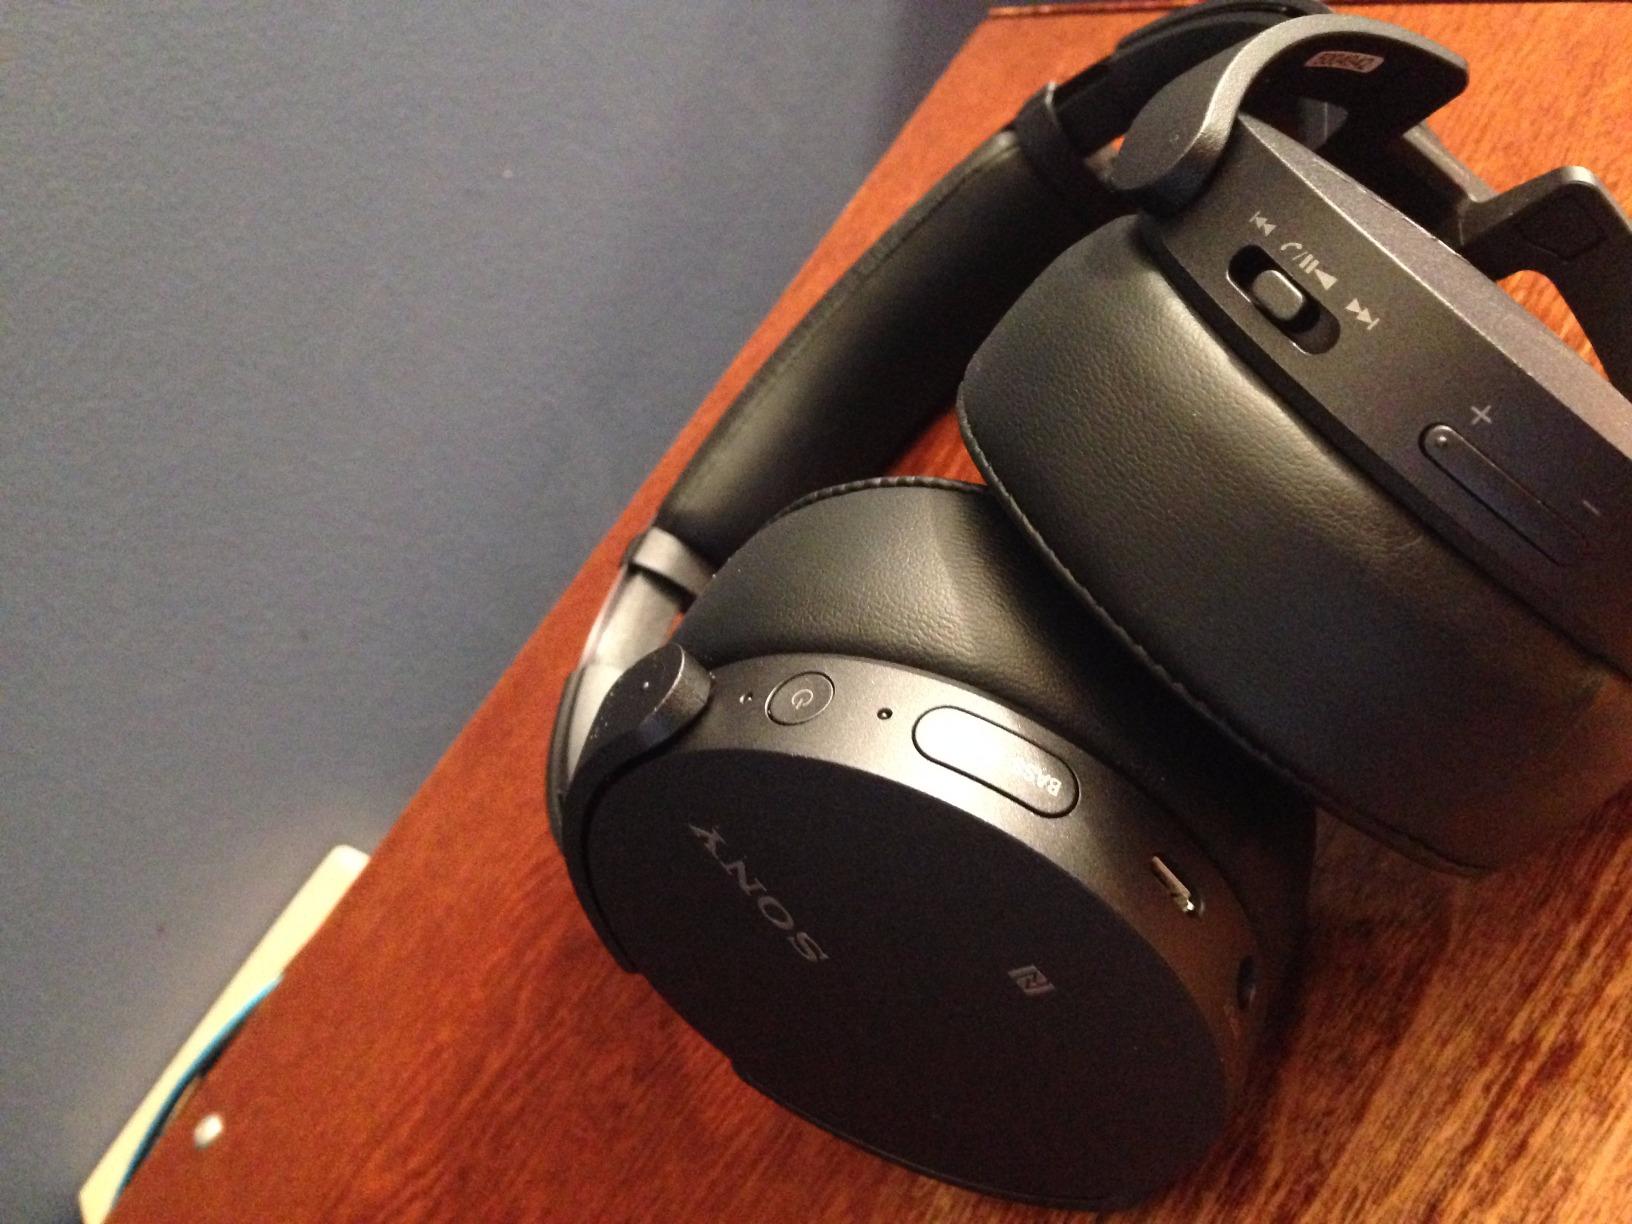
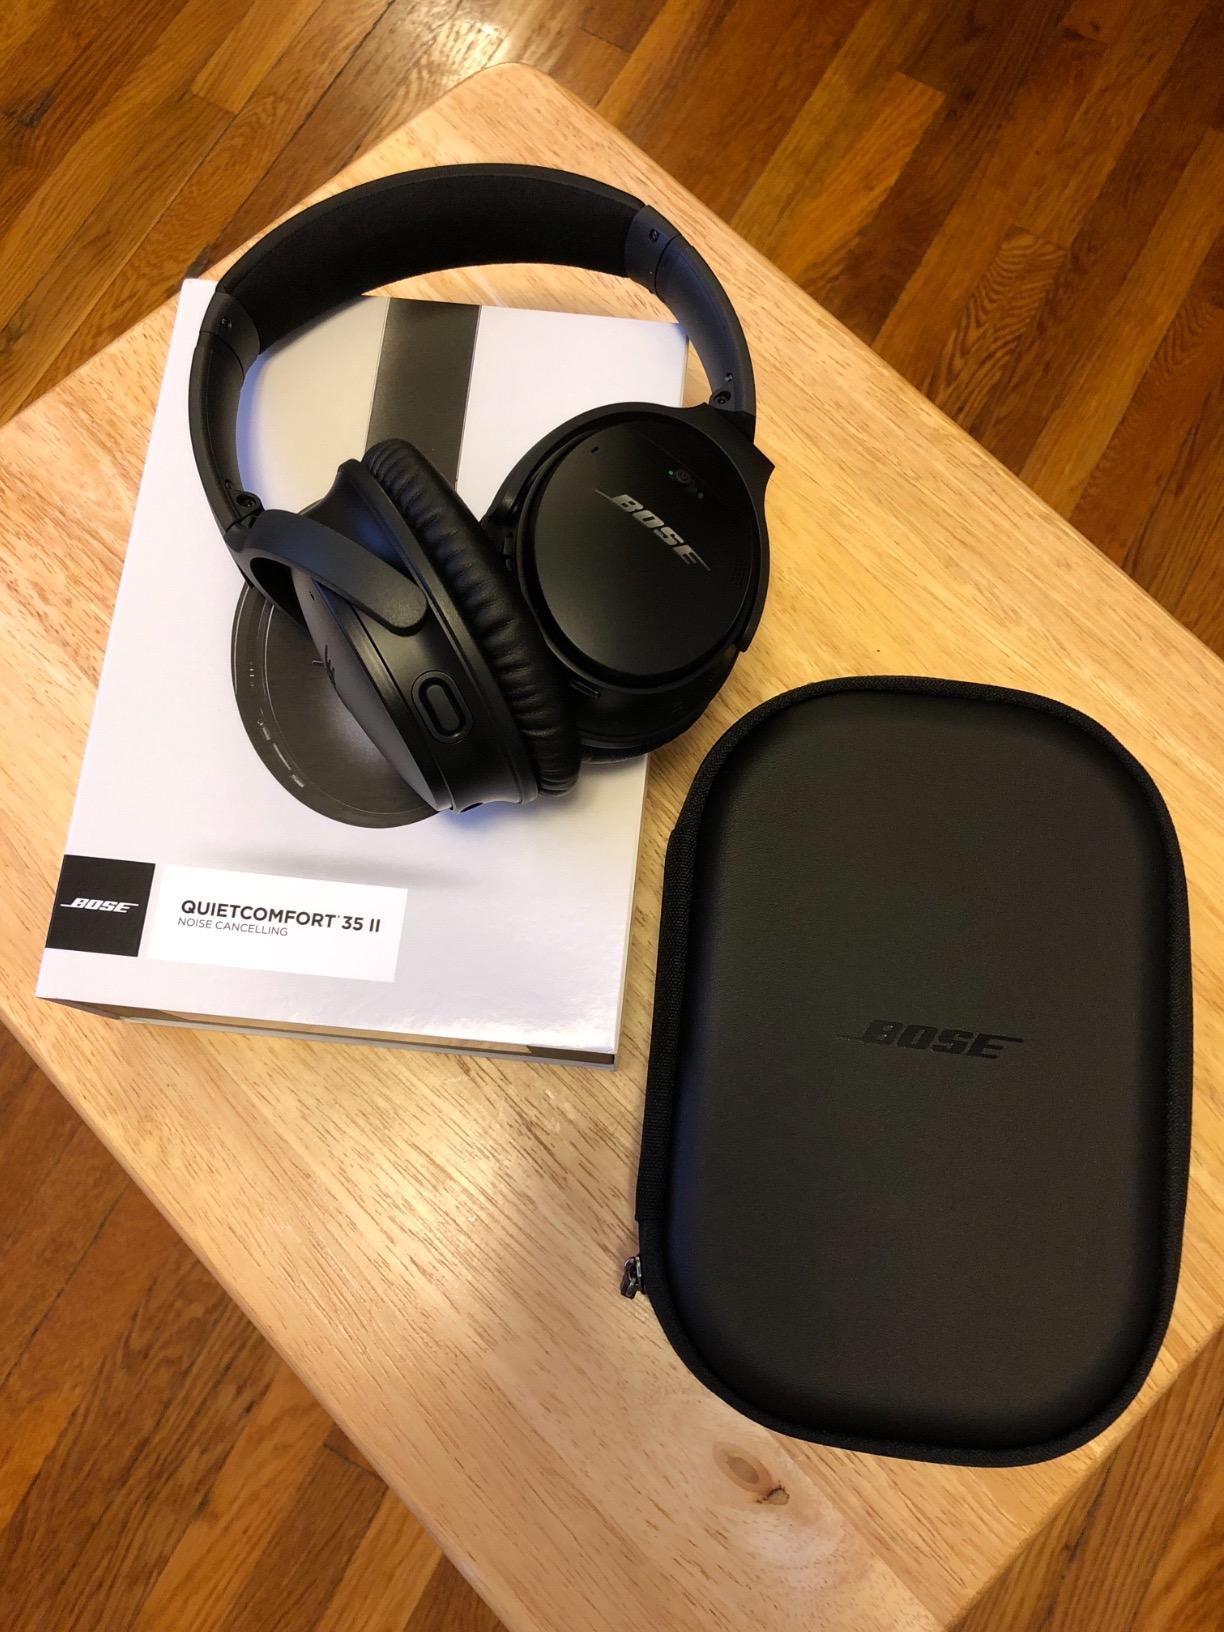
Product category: headphones
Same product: no